House Owner

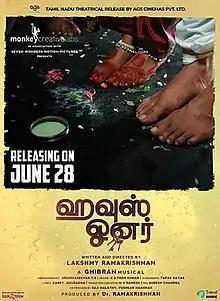
Film poster

House Owner is a 2019 Indian Tamil language action drama film written and directed by Lakshmy Ramakrishnan and produced by her husband Ramakrishnan Gopalakrishnan under the banner of Monkey Creative Labs and in association with Seven Wonders Motion Pictures. "House Owner" is one among 21 Indian films, and one of the only two Tamil films, selected to be showcased in the Indian Panorama, the flagship component of the International Film Festival of India (IFFI), Goa 2019. The film stars Kishore, Sriranjani, Pasanga Kishore and Lovelyn in the lead roles. M. Ghibran composed the background score of the film. Principal photography commenced on 10 July 2018. The film had its theatrical release on 28 June 2019 and received positive reviews from critics.